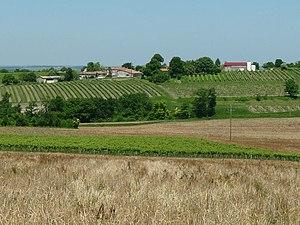
le chemin de la Faye, ancien chemin gallo-romain Périgueux-Pons à Dirac, Charente, France
Birac est une commune du Sud-Ouest de la France, située dans le département de la Charente.